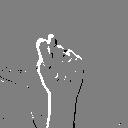
ASL letter: t